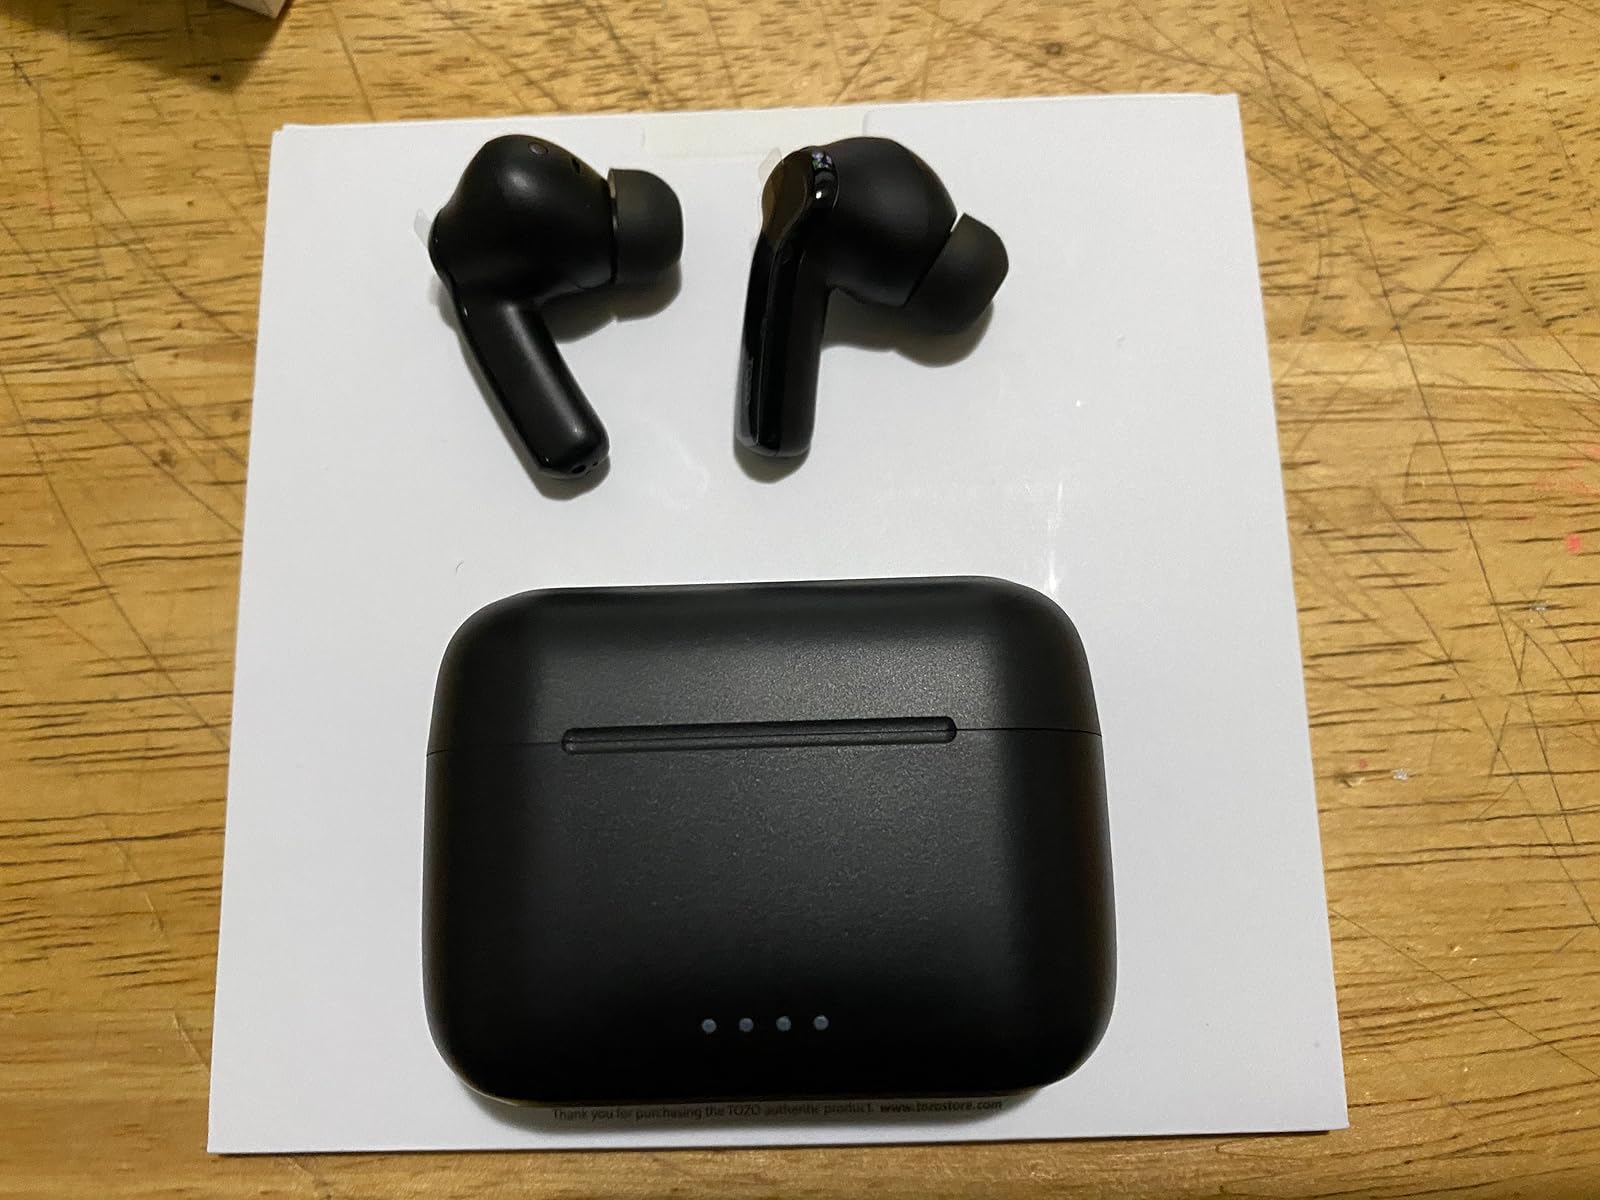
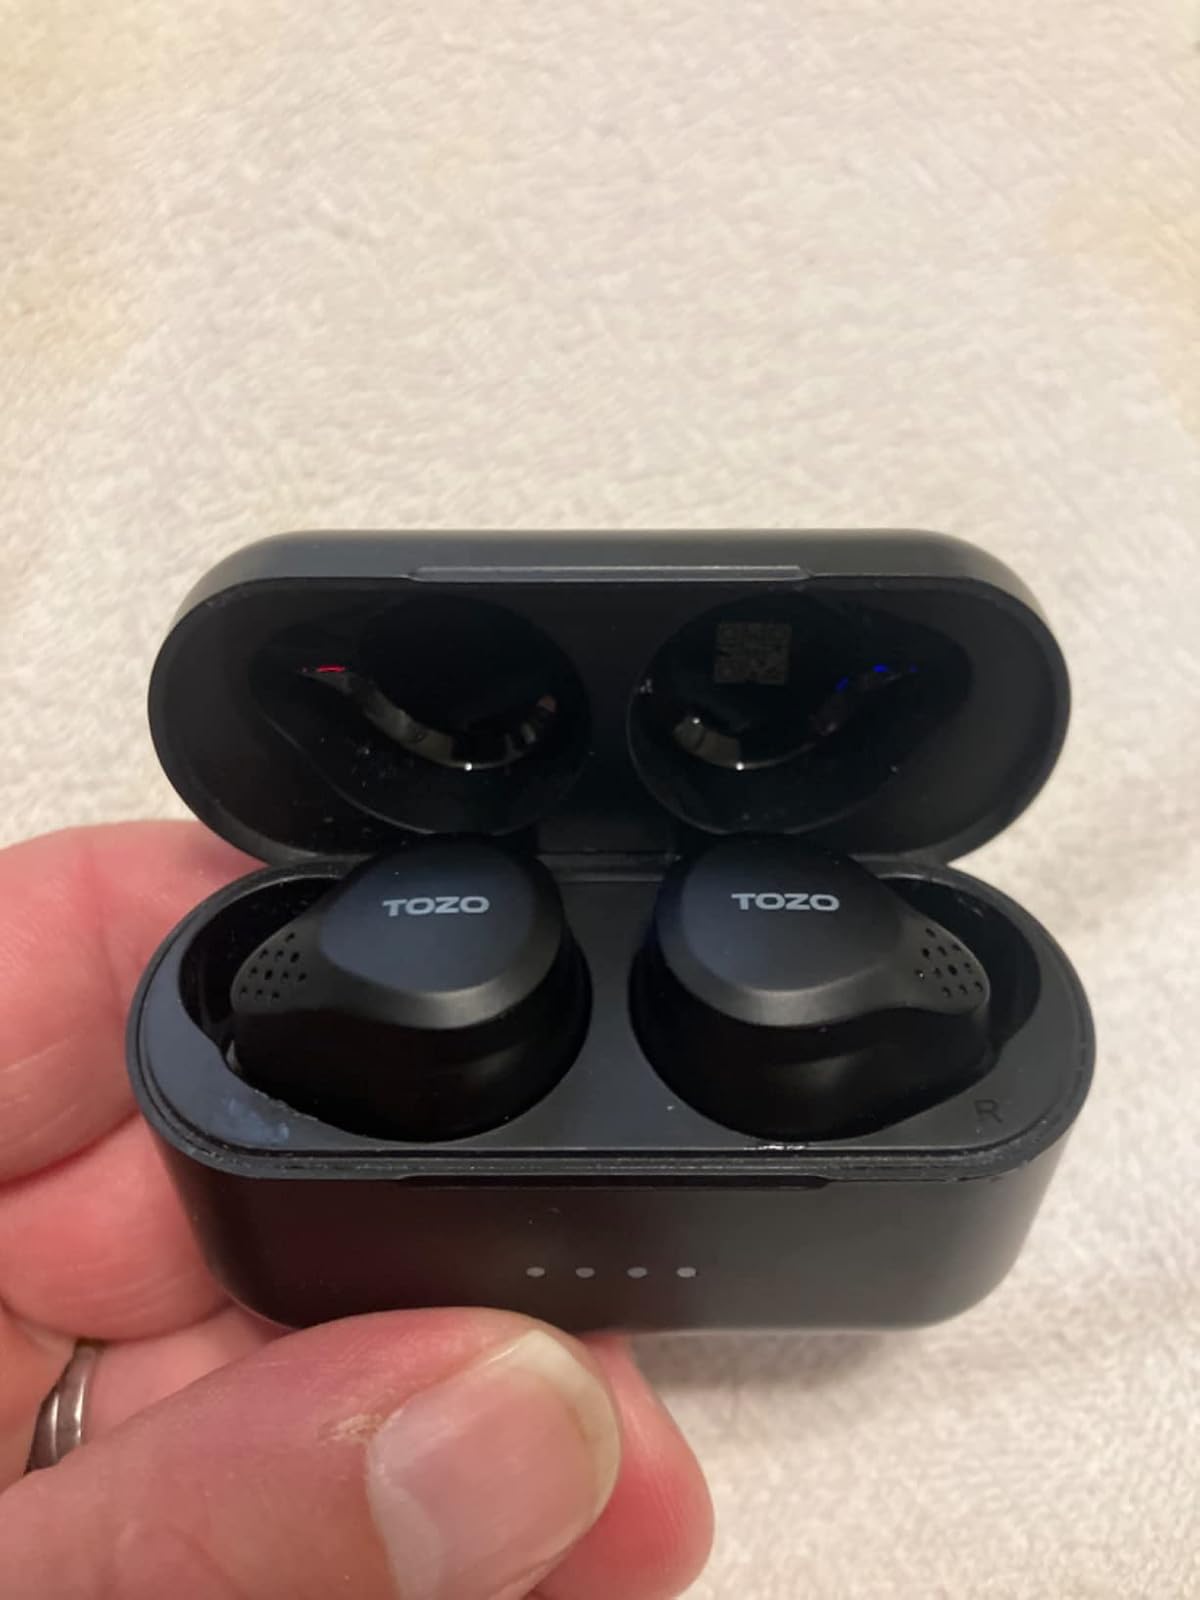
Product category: earbuds
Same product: no